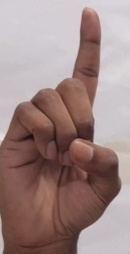
ASL sign: D